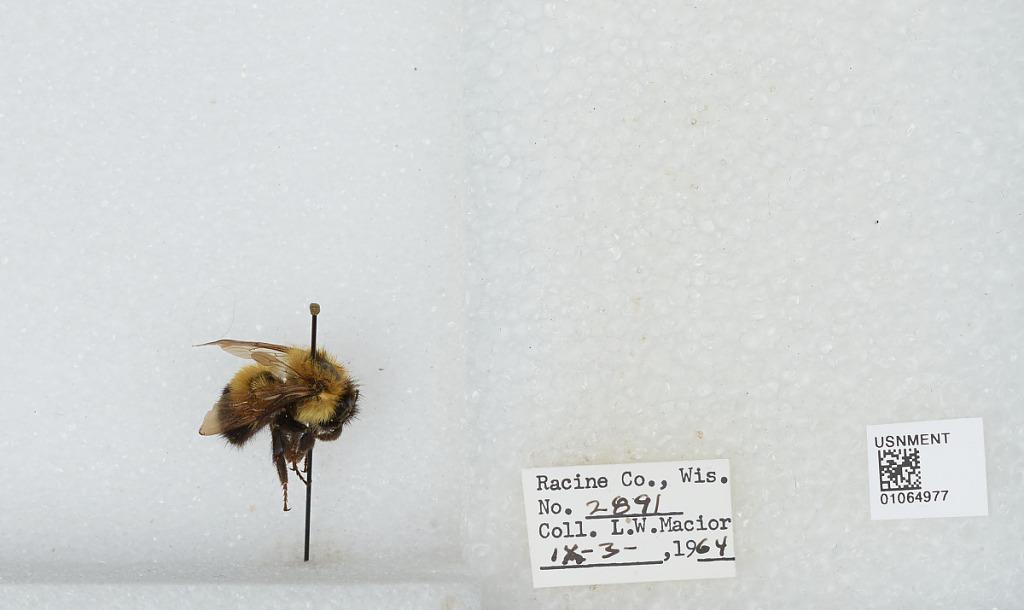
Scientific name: Bombus (Bombus) affinis Cresson
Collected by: L. Macior
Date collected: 1964-9-3
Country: United States
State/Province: Wisconsin
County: Racine
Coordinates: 42.78, -87.76